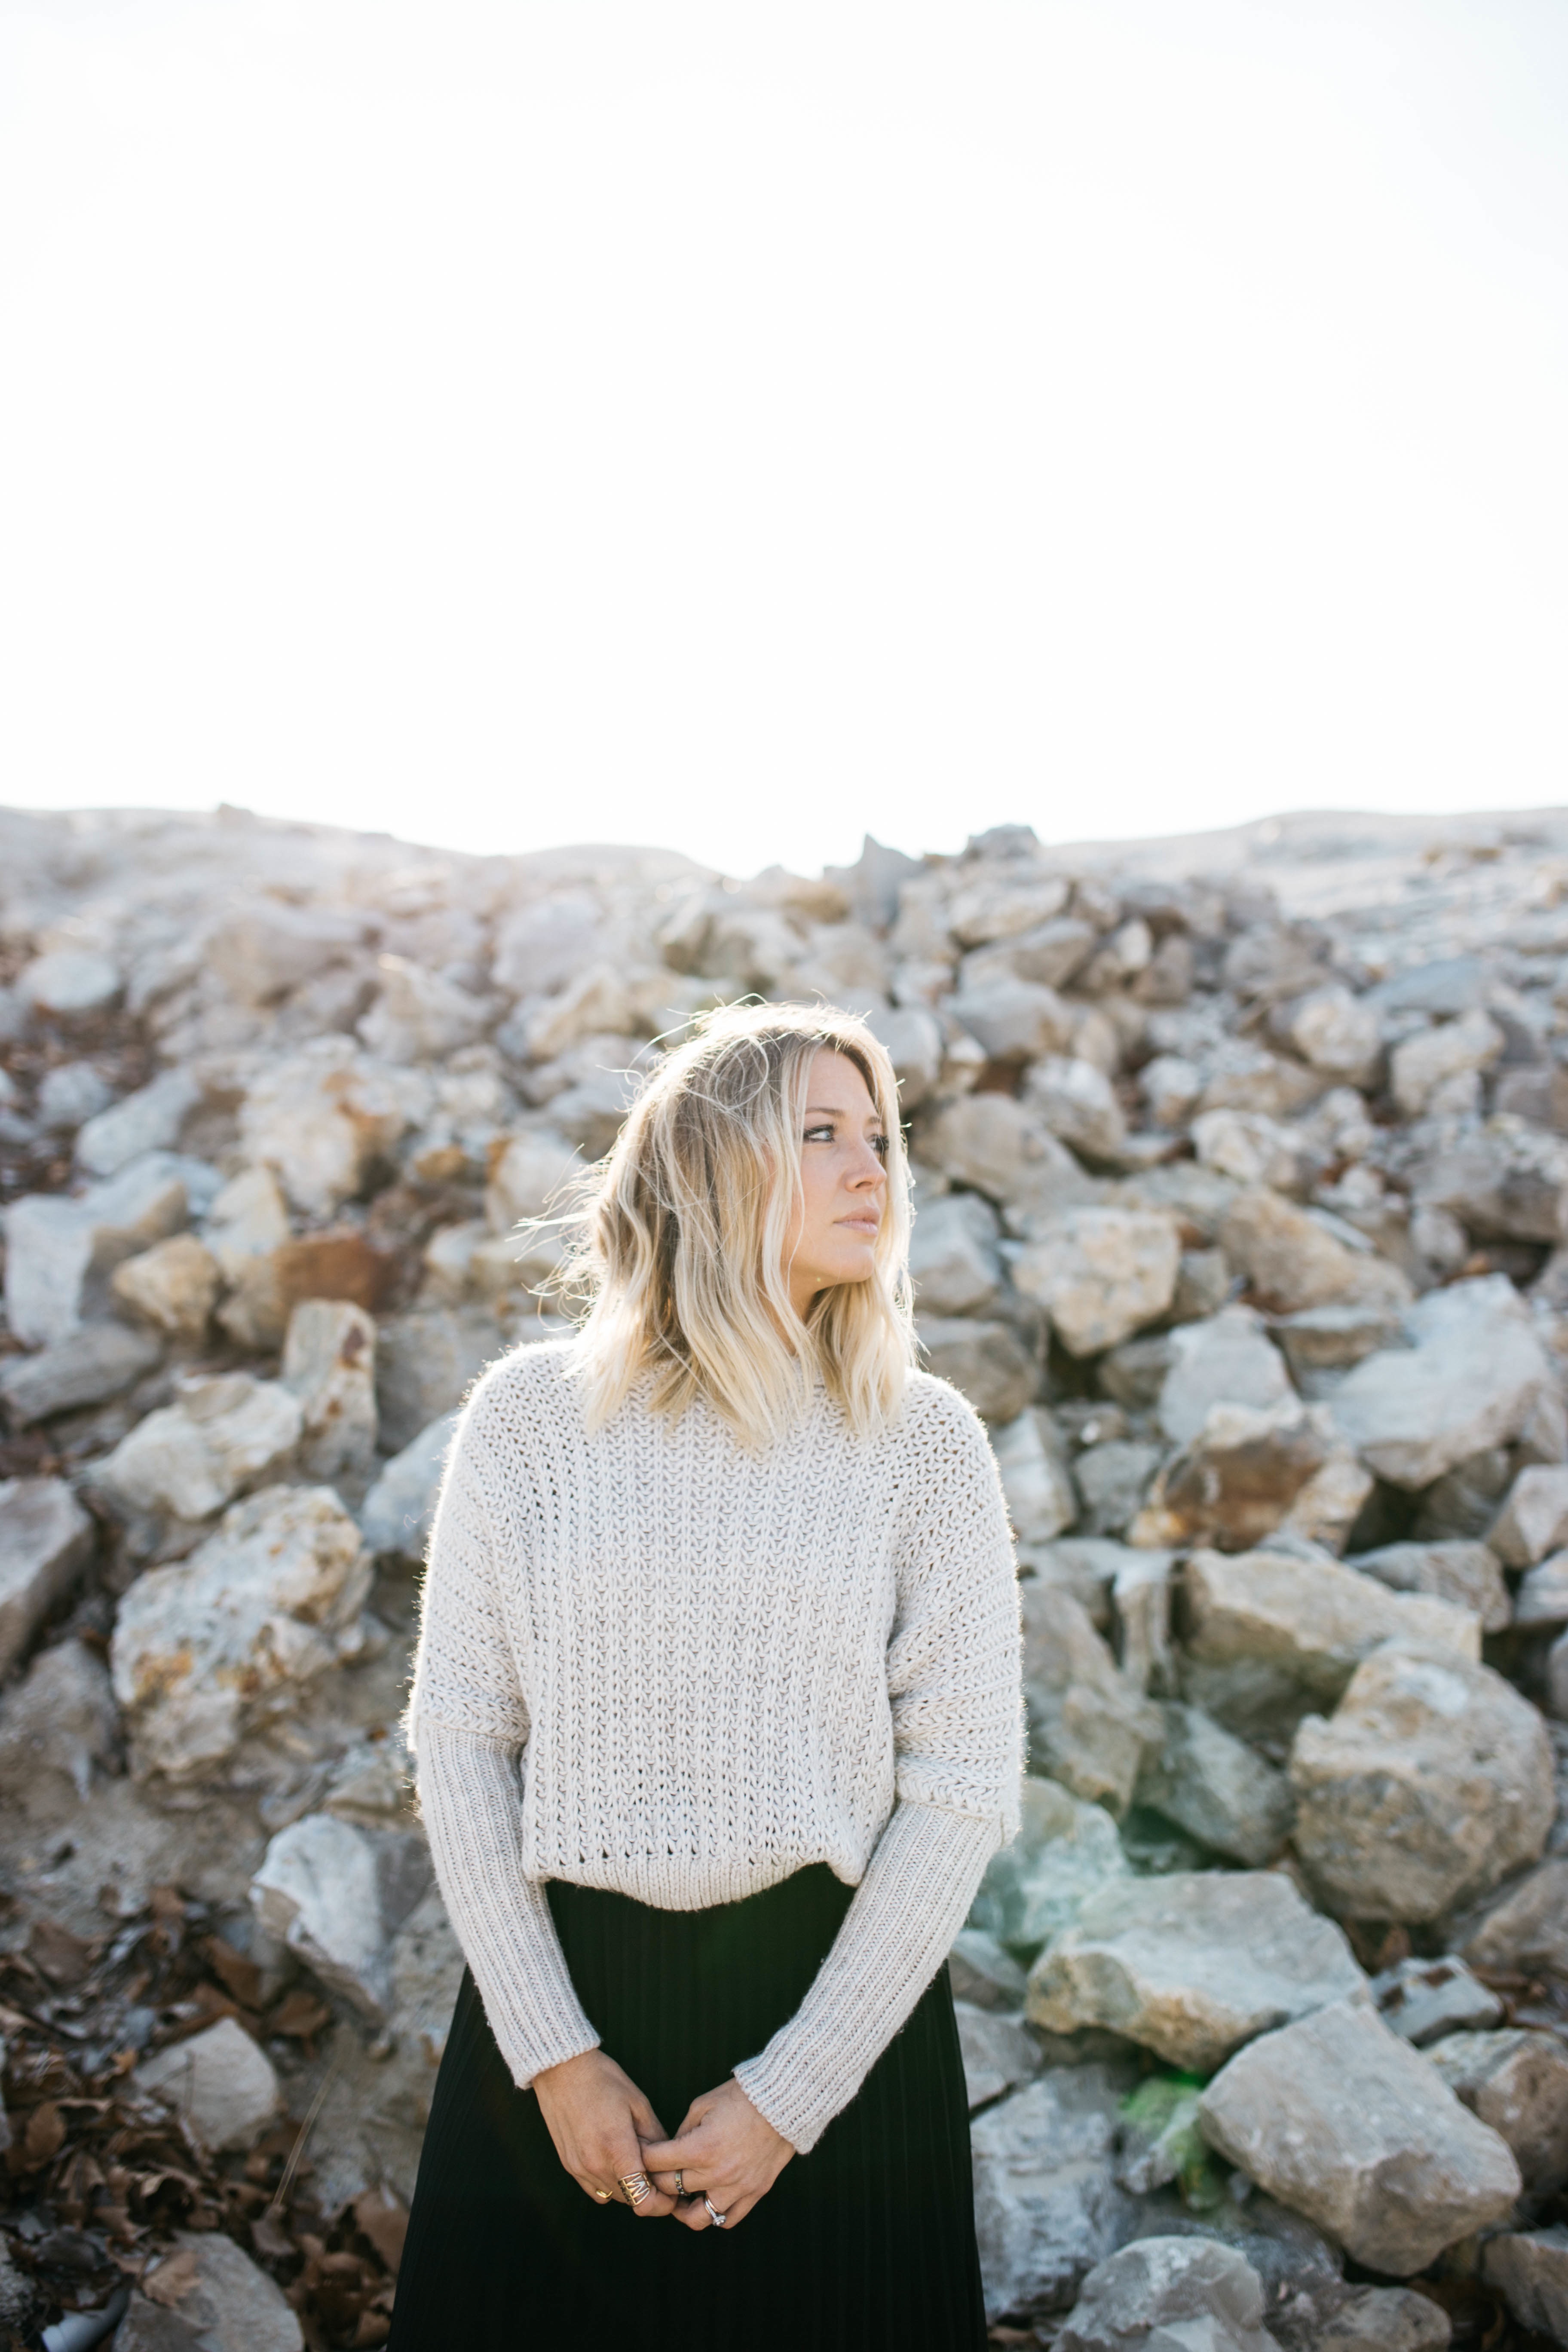
hand, rock, woman, fur, spring, fashion, clothing, material, sweater, textile, face, dress, photo shoot